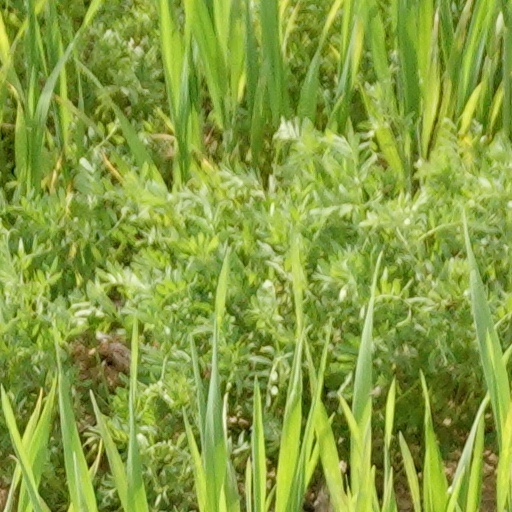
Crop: wheat